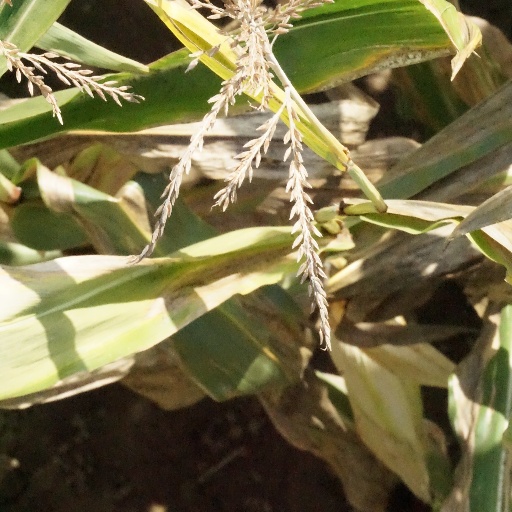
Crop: maize; corn